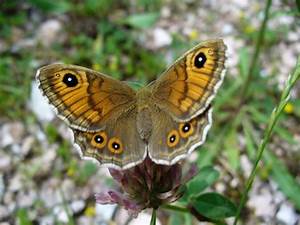
Label: farfalla